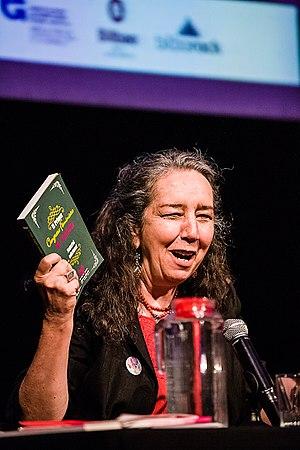
María Marcela Lagarde y de los Ríos est une féministe, politicienne et femme de lettres mexicaine.